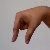
The image shows a hand gesture representing the letter 'Q' in Indian Sign Language.